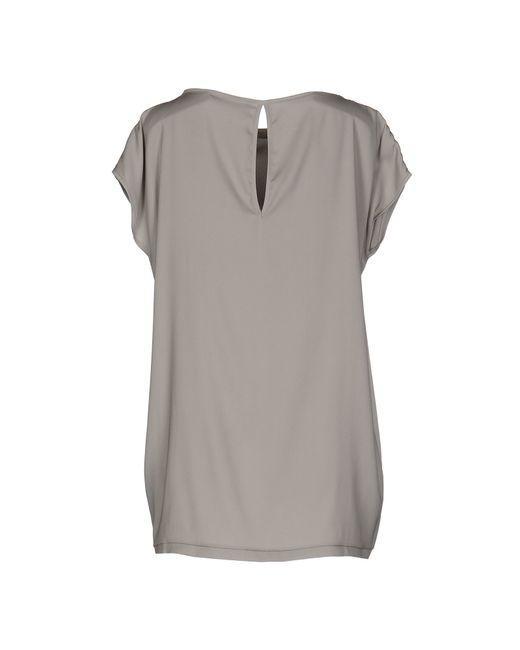
Langes und schlichtes graues T-Shirt mit Viper-Augen-Design auf der Rückseite, Freizeitkleidung